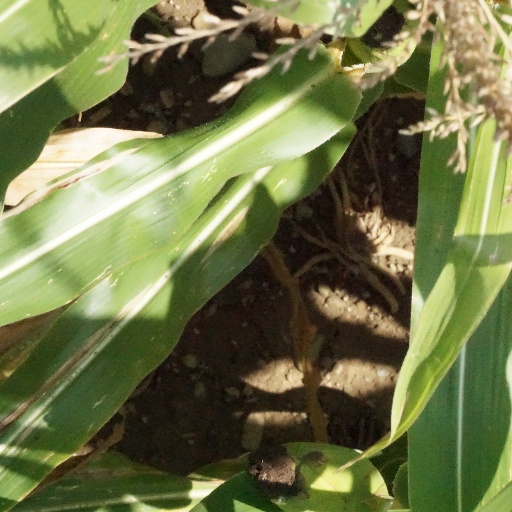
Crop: maize; corn